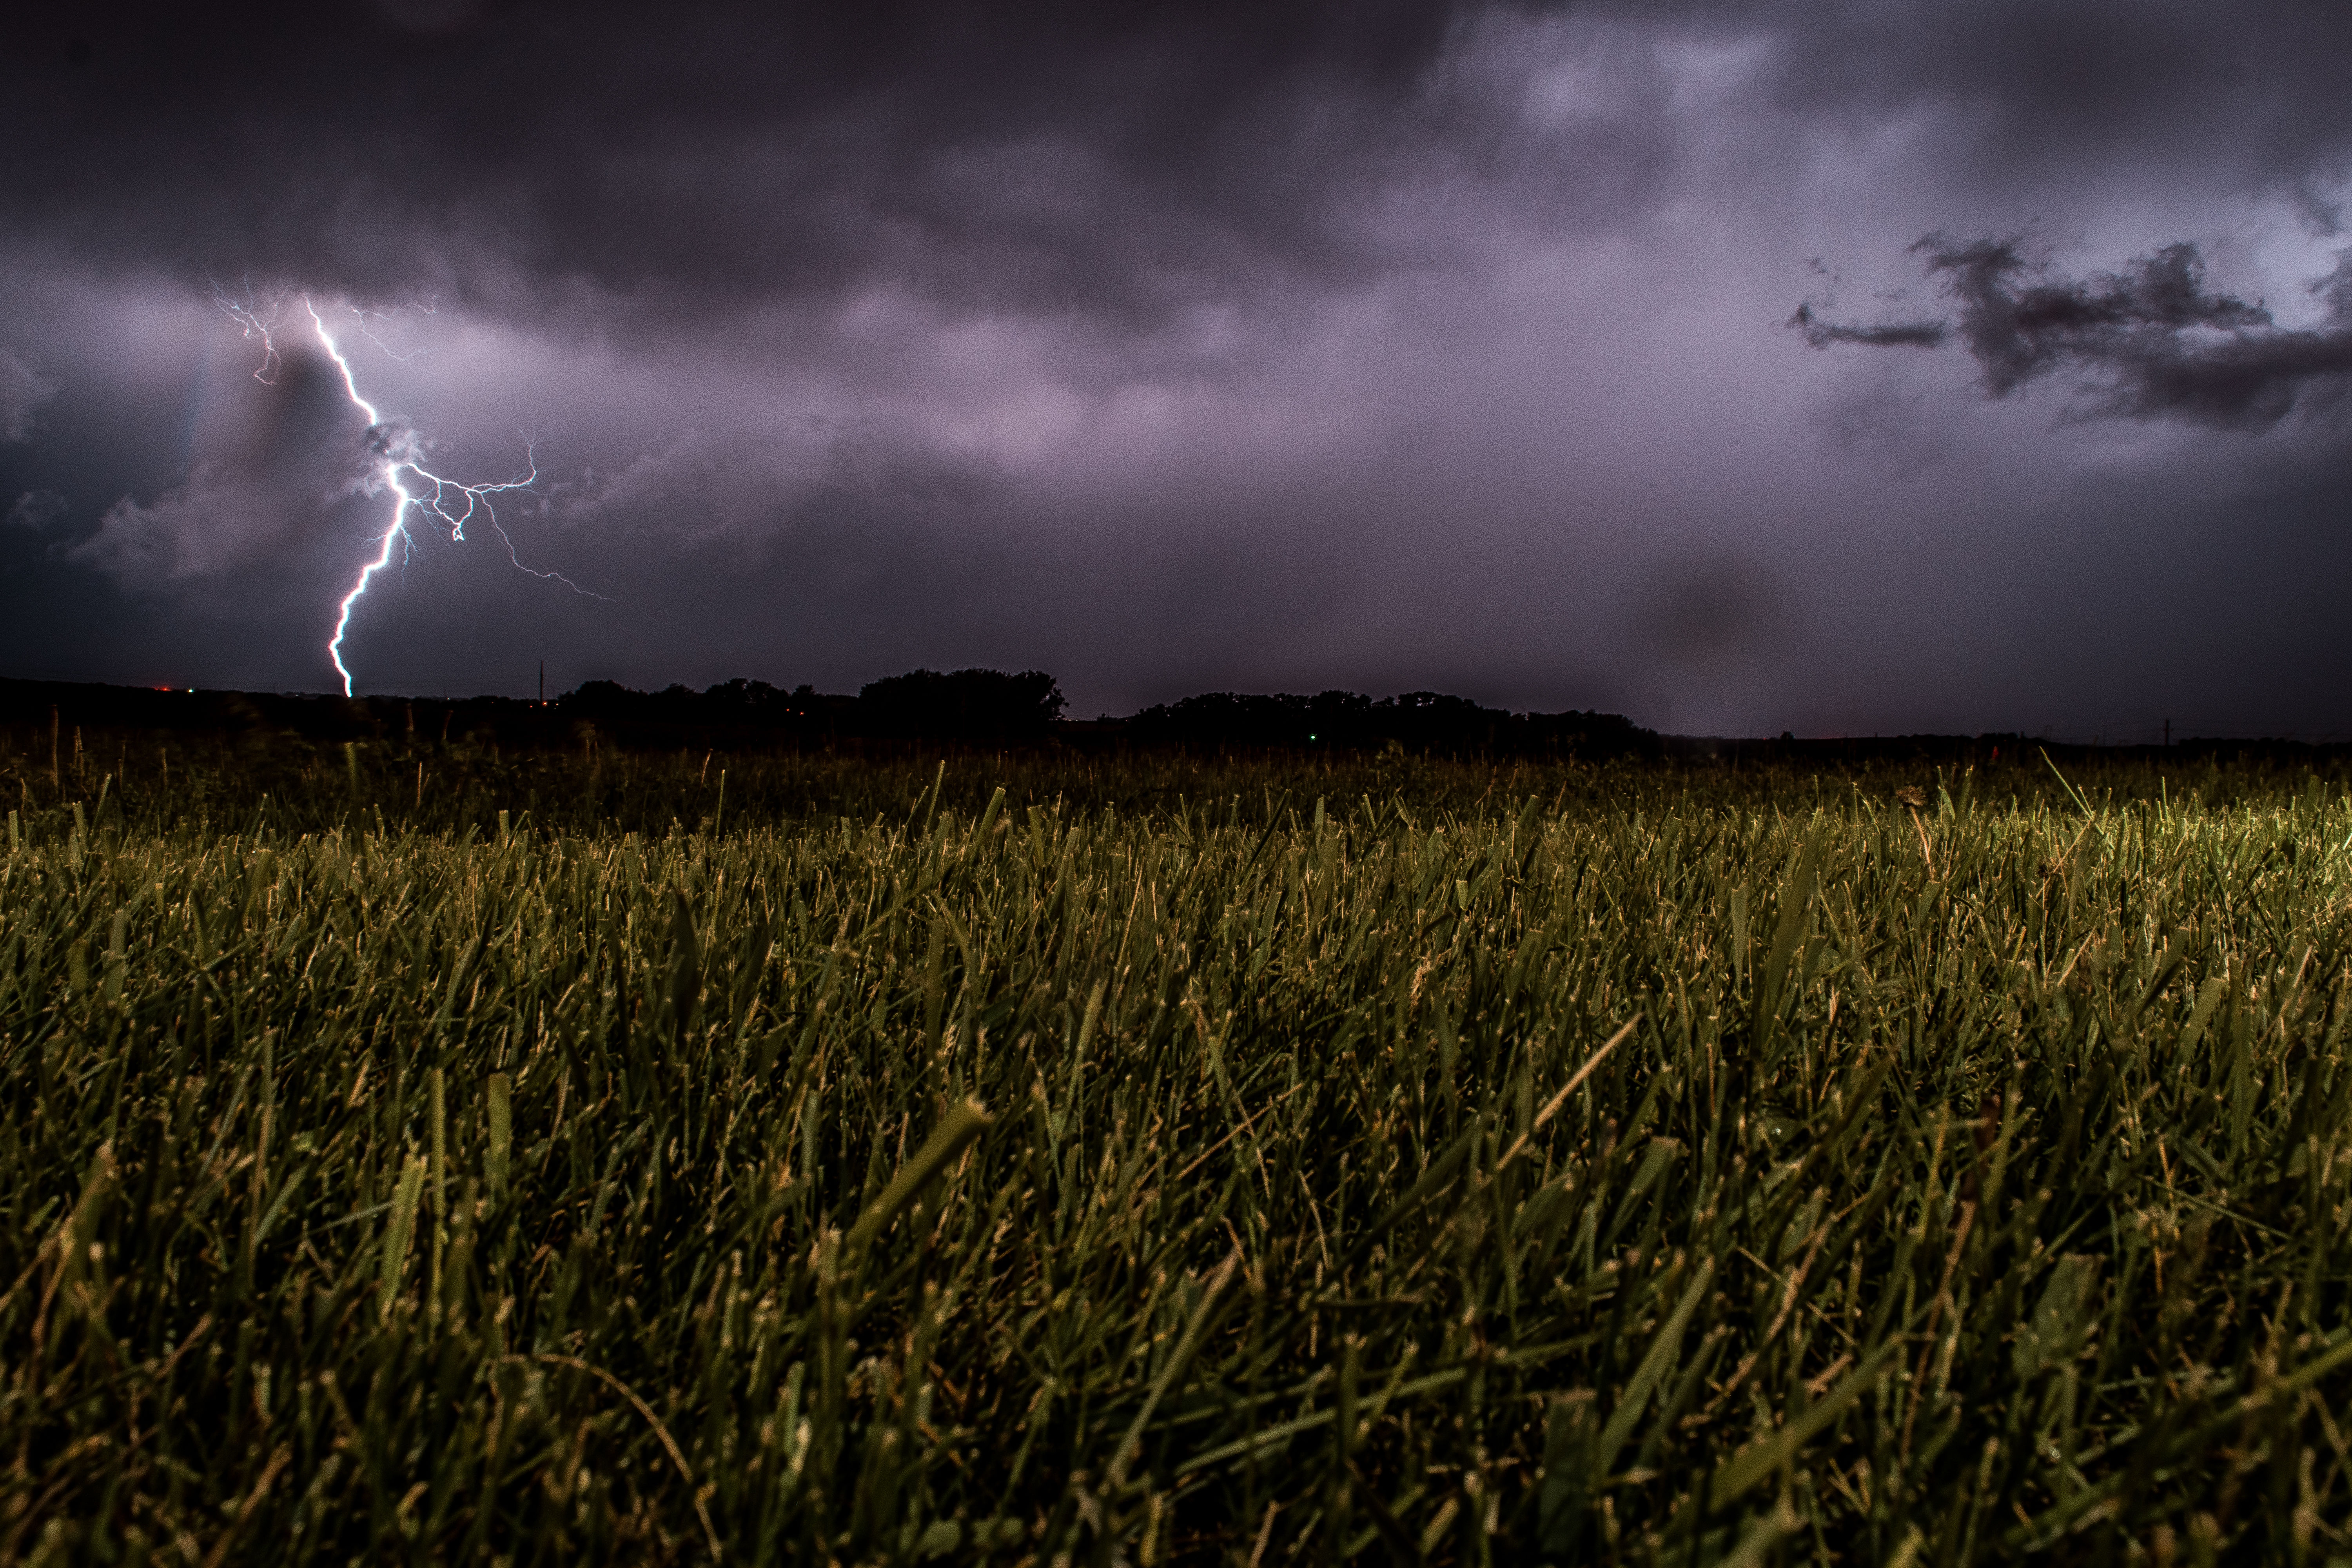
landscape, nature, grass, horizon, light, cloud, sky, field, farm, night, prairie, sunlight, morning, wind, dark, rural, crop, weather, storm, soil, darkness, thunder, grass family